God Gave Me Twenty Cents

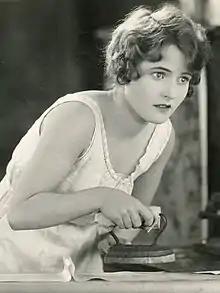
Still with Lois Moran

God Gave Me Twenty Cents is a 1926 American silent drama film directed by Herbert Brenon and written by Elizabeth Meehan and John Russell. The film stars Lois Moran, Lya De Putti, Jack Mulhall, William Collier, Jr., Adrienne D'Ambricourt, Leo Feodoroff, and Rosa Rosanova. The film was released on November 20, 1926, by Paramount Pictures, following a gala premiere on November 19 that opened the Paramount Theatre in Manhattan. It is based on the novel "God Gave Me Twenty Cents" by Dixie Willson, subsequently remade by Paramount British as a sound film "Ebb Tide" in 1932.